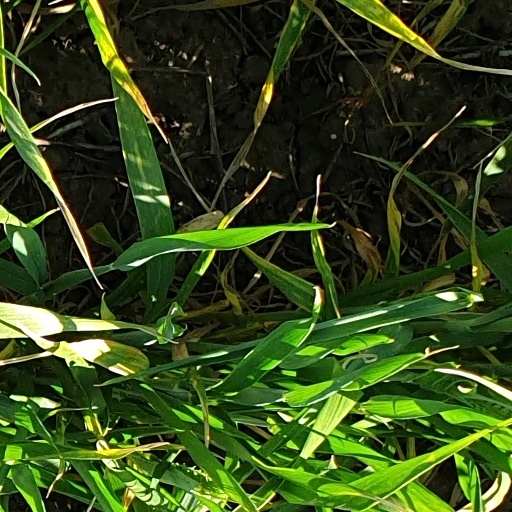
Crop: wheat